Oog in Al

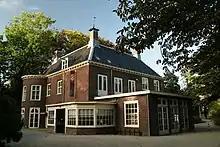
The 18th century country house "Huis Oog in Al" built by Everard Meyster in the public park gave its name to the area.

Oog in Al is a residential area in the west of the city of Utrecht in the Netherlands. The Amsterdam–Rhine Canal, the and the Leidse Rijn canal form the area's limits, rendering it a man-made island in the shape of a triangle.